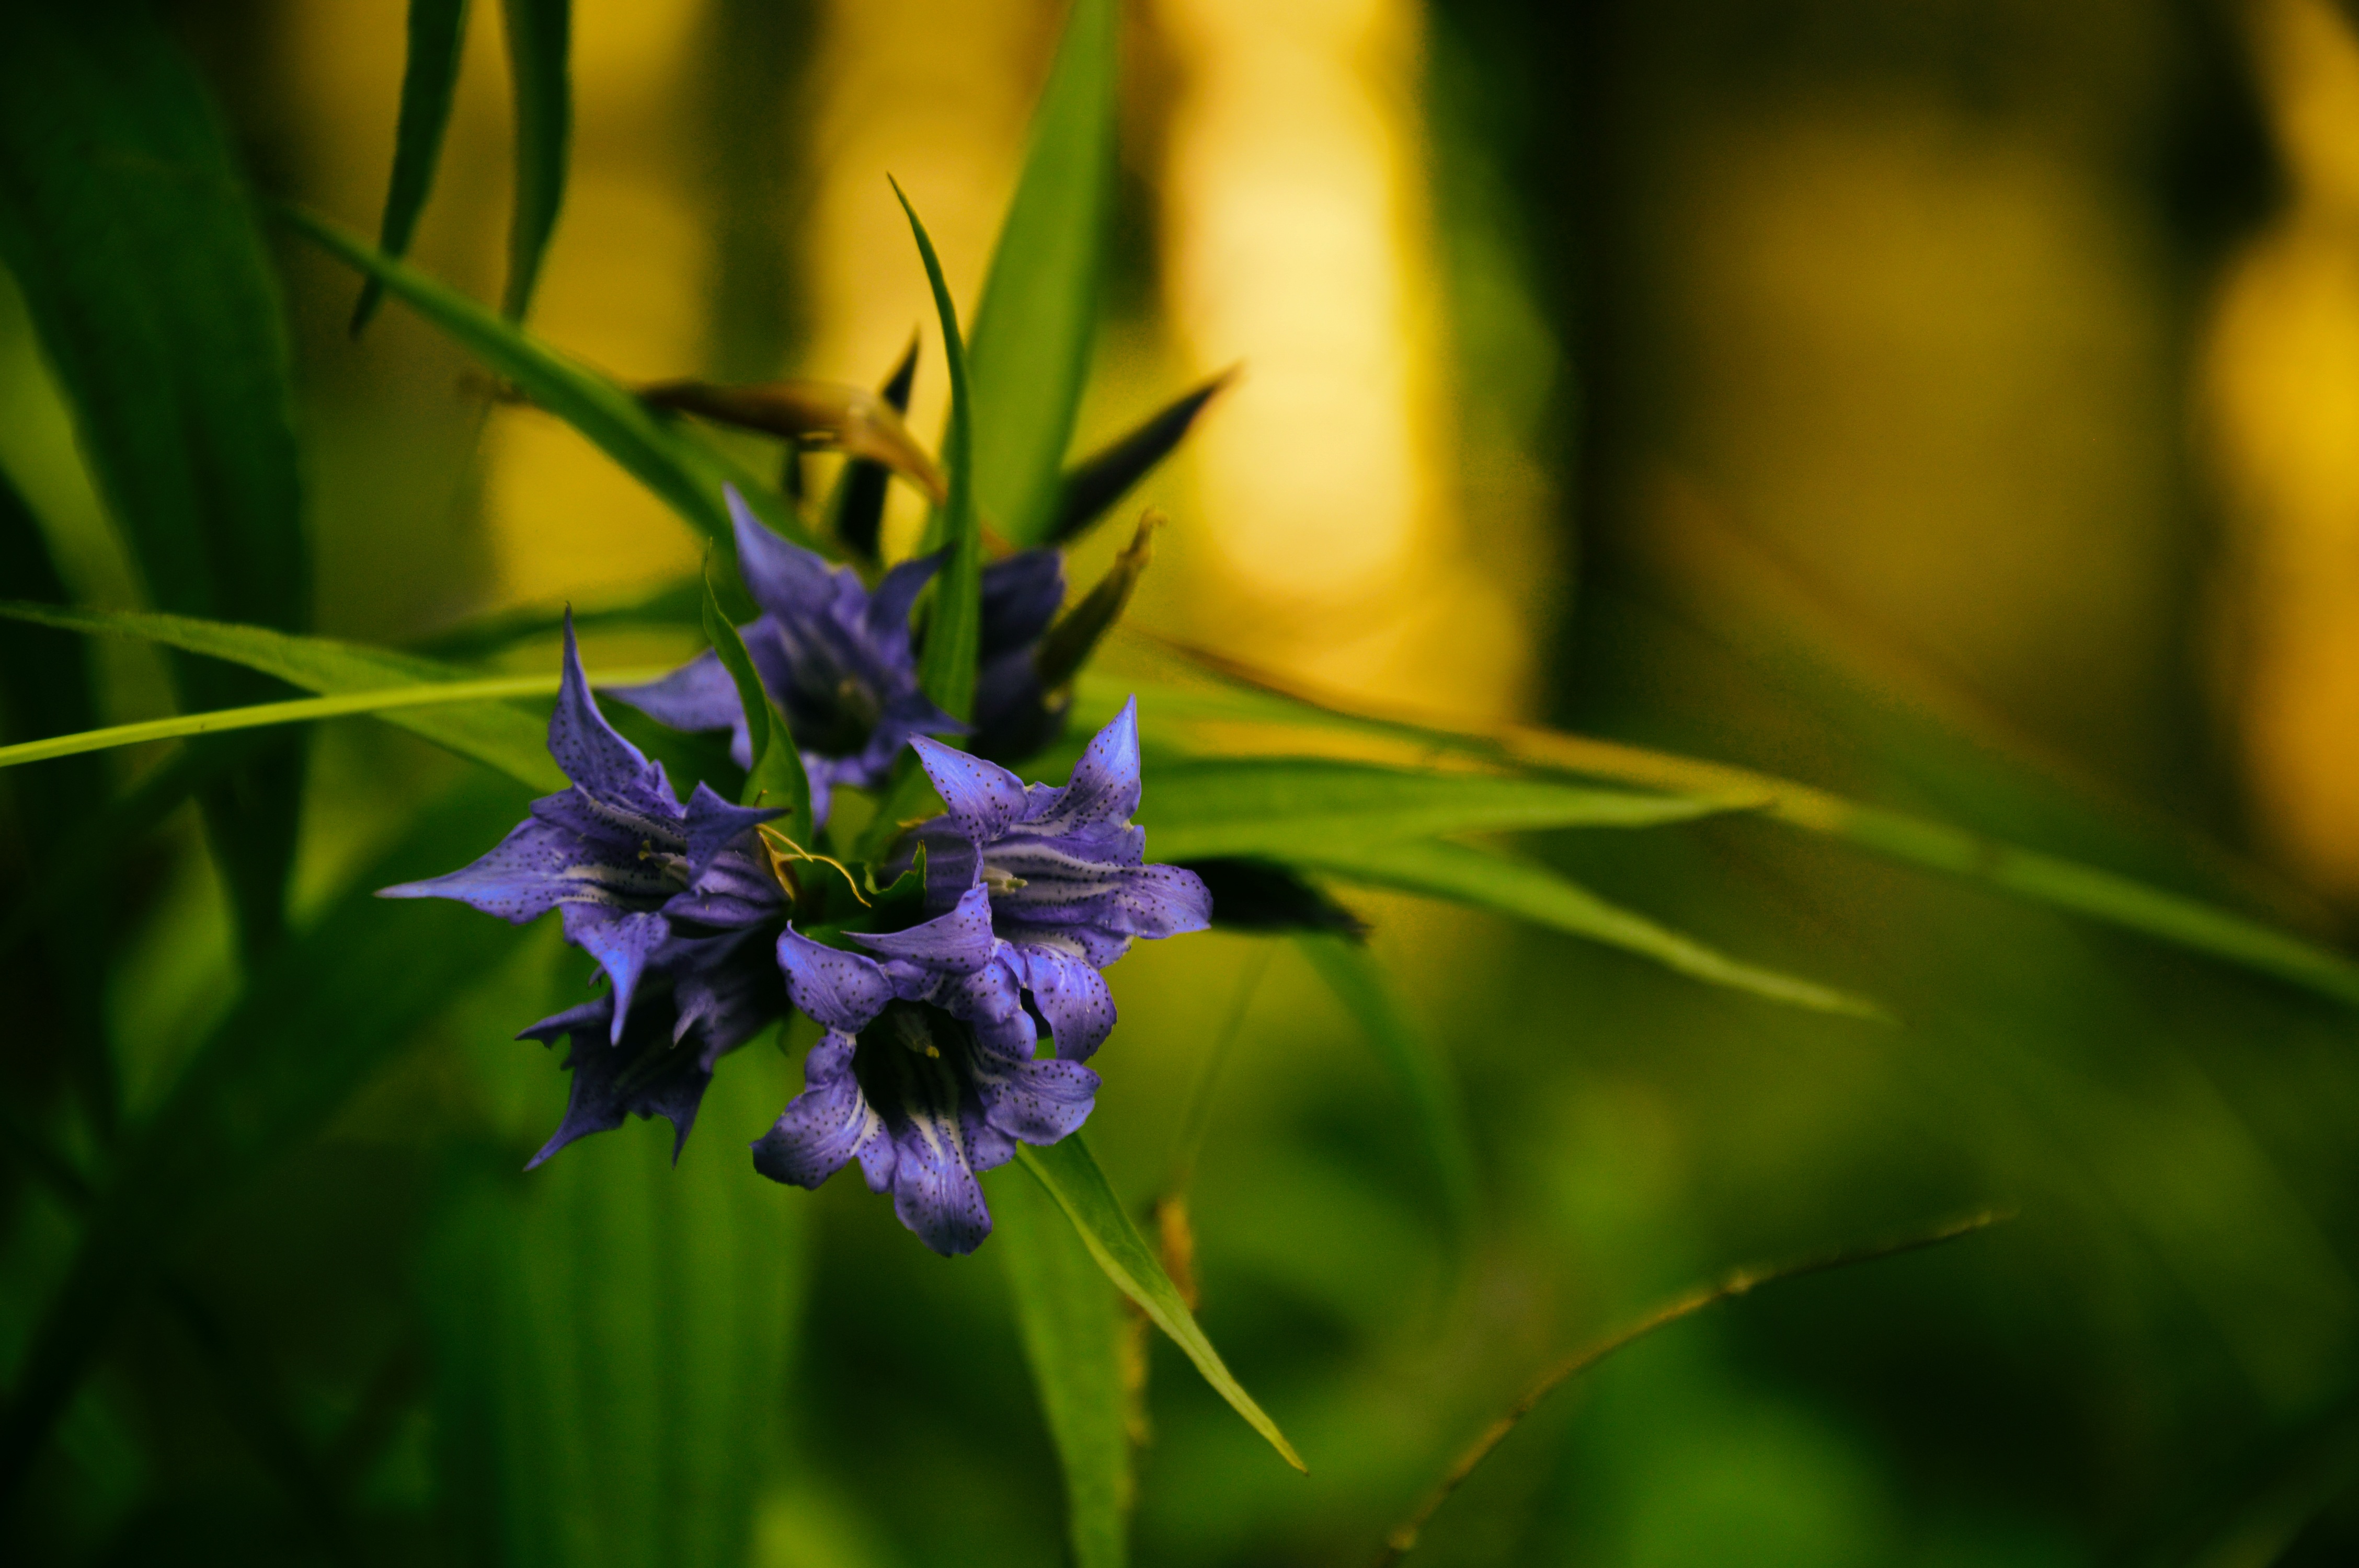
nature, plant, meadow, flower, green, botany, flora, wildflower, close up, violet, macro photography, flowering plant, a garden plant, plant stem, land plant